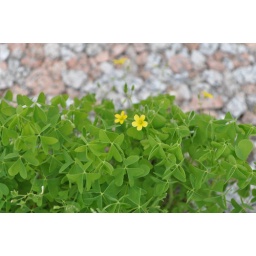
yellow flowers in green leaves